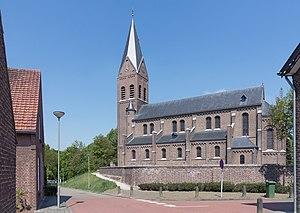
Linne est un village néerlandais situé dans la commune de Maasgouw, dans la province du Limbourg néerlandais. Le 1ᵉʳ janvier 2006, le village comptait environ 3 770 habitants.